L. L. Zamenhof

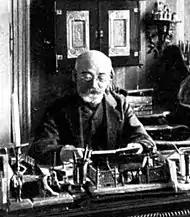
Zamenhof at his desk in his Warsaw apartment, 1910

In 1879, Zamenhof wrote the first grammar of Yiddish. It was partly published years later in the Yiddish magazine . The complete original Russian text of this manuscript was only published in 1982, with parallel Esperanto translation by Adolf Holzhaus, in (An attempt at a grammar of neo-Jewish language), Helsinki, pp. 9–36. In this work, not only does he provide a review of Yiddish grammar, but also proposes its transition to the Latin script and other orthographic innovations. In the same period, Zamenhof wrote some other works in Yiddish, including perhaps the first survey of Yiddish poetics (see p. 50 in the above-cited book).